Las Vegas Quicksilvers

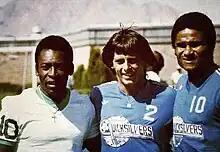
Eusébio (right) during his time with the Quicksilvers, here with Pelé (left) and teammate Brian Joy (center)

The team that would become the Quicksilvers was founded in January 1974 as the Baltimore Comets when the North American Soccer League added six expansion teams following the 1973 season. After two seasons in Baltimore, the team was sold and moved to San Diego, becoming the San Diego Jaws. After finishing last in the Southern Division for the 1976 North American Soccer League season, the team announced it would move to Las Vegas.